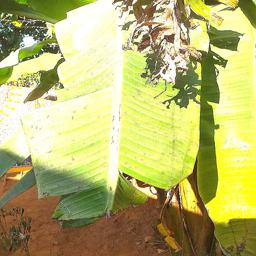
Label: MALBHOG LEAF